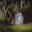
Label: frog